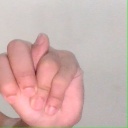
अक्षर: न